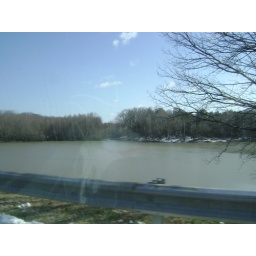
Part of the river by our house